Salman Natour

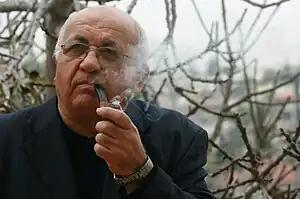

Salman Natour (1949-2016) was a Druze Israeli writer and novelist, Born in Daliyat al-Karmel south of Haifa in 1949, and graduated in his hometown's high school then attained higher education in Jerusalem then in Haifa.